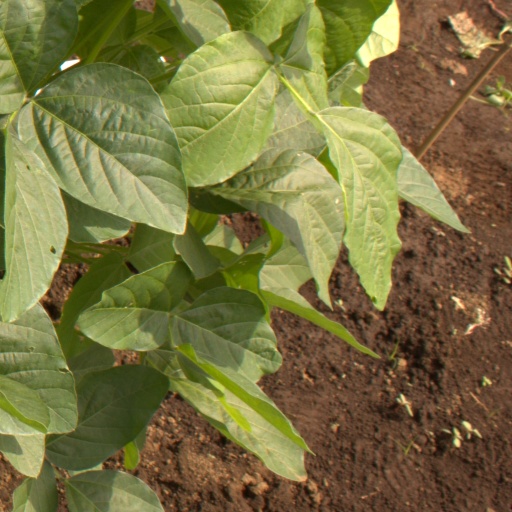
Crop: soybean